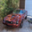
Label: automobile